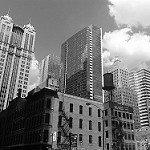
Label: B & W